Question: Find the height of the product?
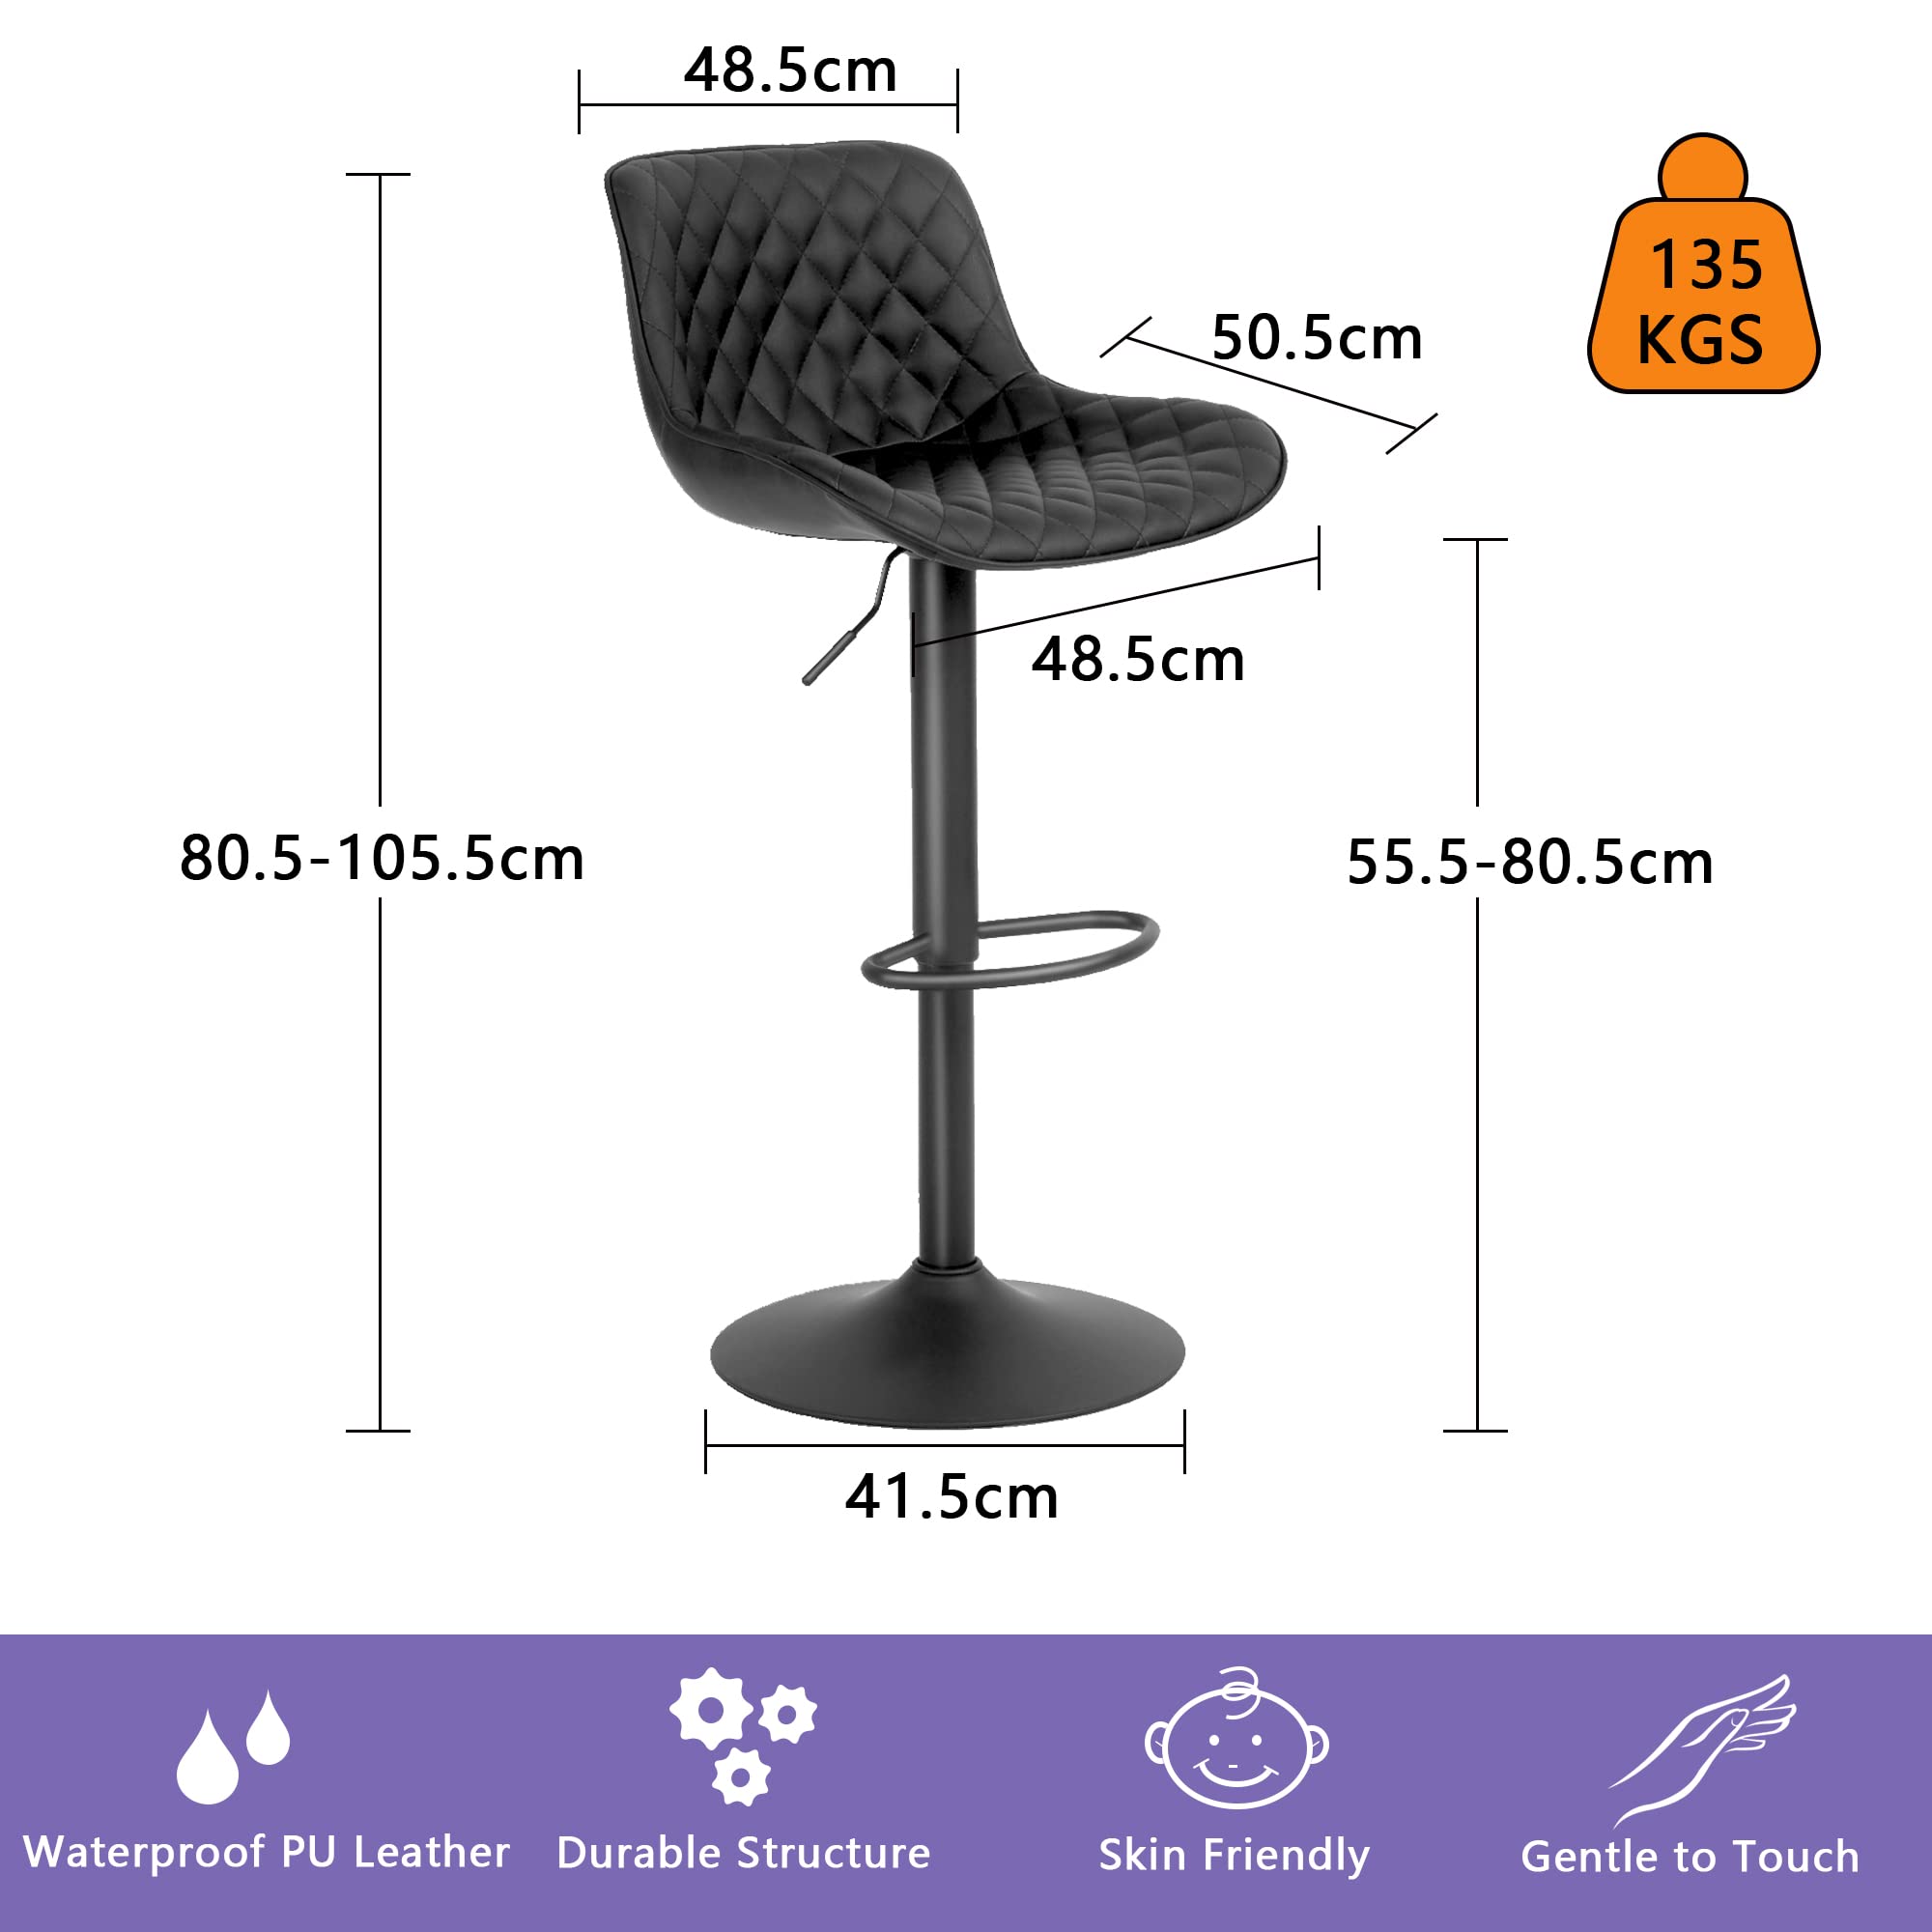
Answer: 80.5 centimetre